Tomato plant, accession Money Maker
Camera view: vertical (180 deg); turntable rotation: 30 degrees
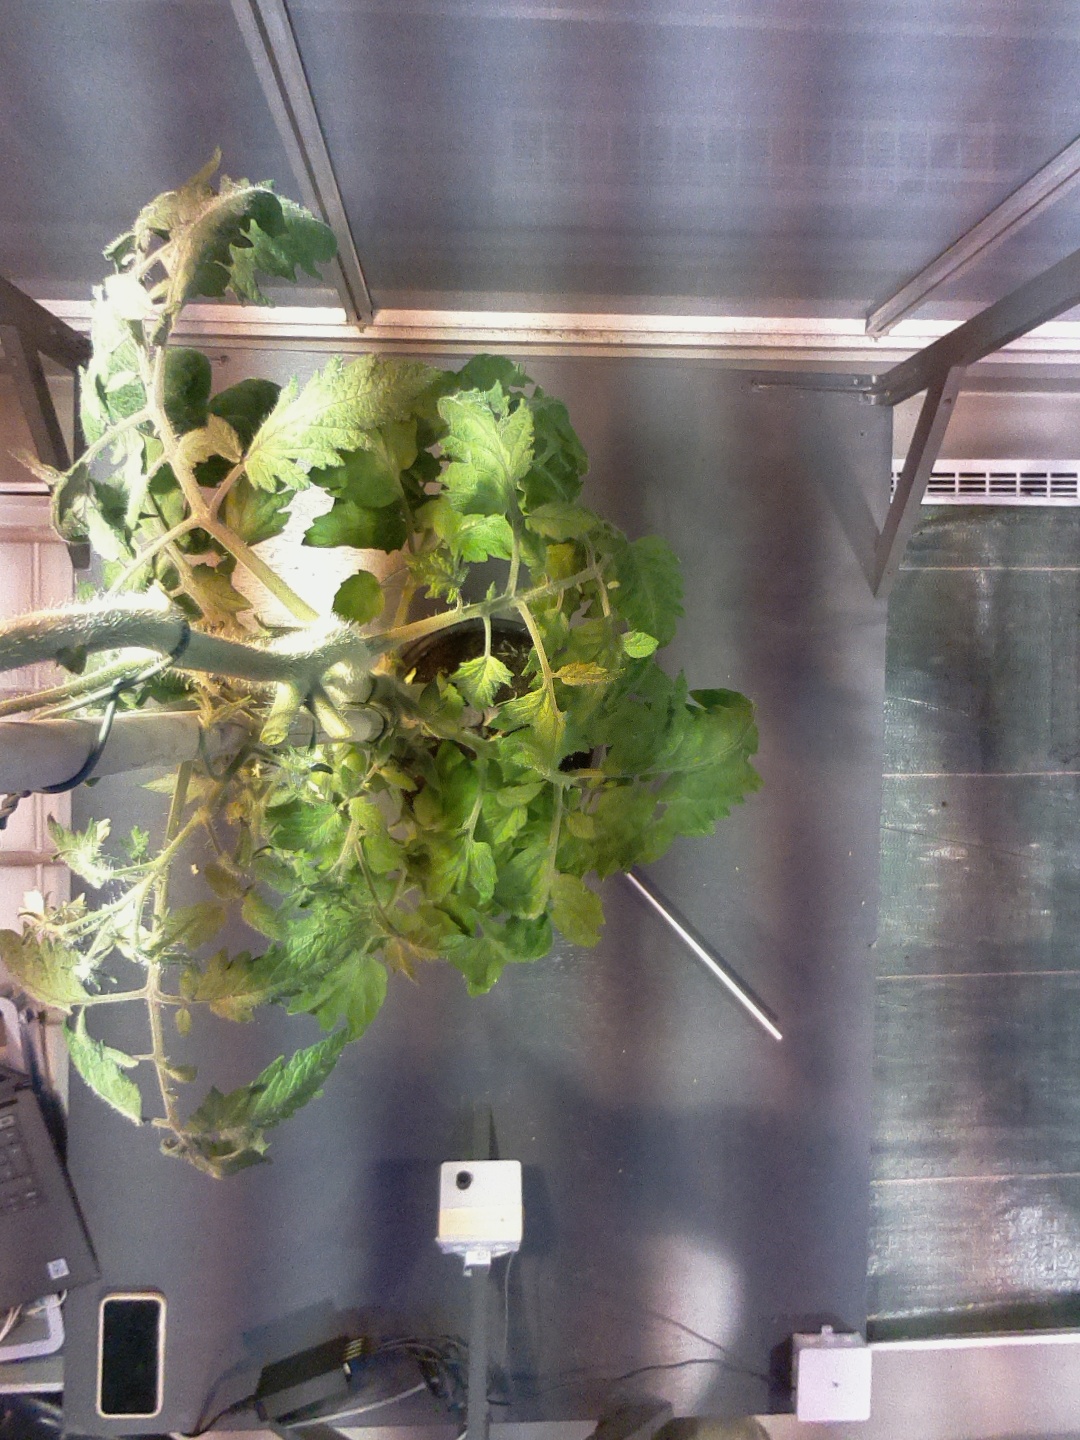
BBCH growth stage 74: 40%-50% of final fruit size